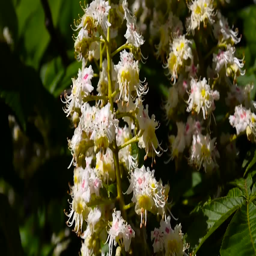
blossoming chestnut tree in spring .